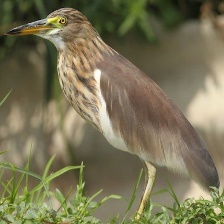
Species: CHINESE POND HERON
Scientific name: ARDEOLA BACCHUS
ImageNet parent category: little_blue_heron